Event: Nepal Earthquake
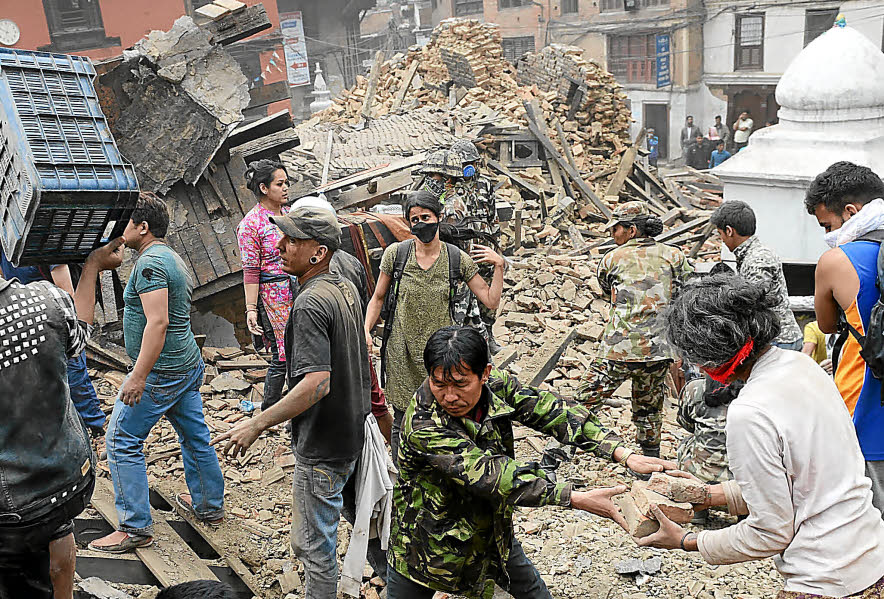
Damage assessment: damage